Doc Edgerton

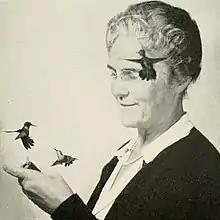
A 1936 picture of May Rogers Webster with hummingbirds

In 1925 Edgerton received a bachelor's degree in electrical engineering from the University of Nebraska where he became a member of Acacia fraternity. He earned an SM in electrical engineering from MIT in 1927. Edgerton used stroboscopes to study synchronous motors for his ScD thesis in electrical engineering at MIT, awarded in 1931. He credited Charles Stark Draper with inspiring him to photograph everyday objects using electronic flash; the first was a stream of water from a faucet.